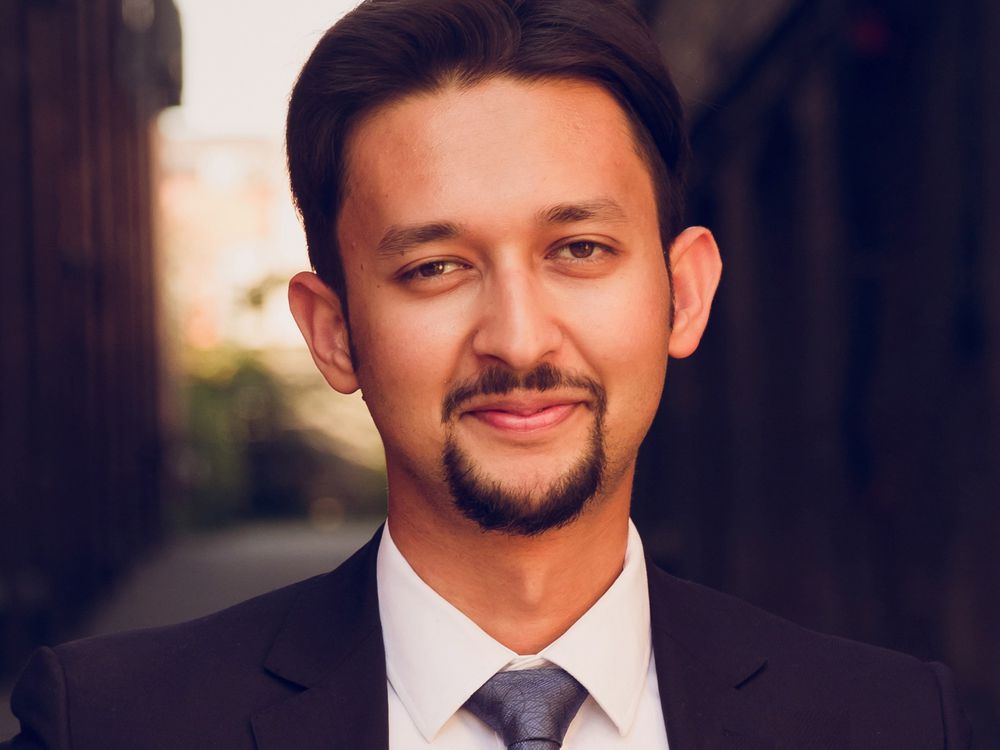
Gender: men